ǃKung people

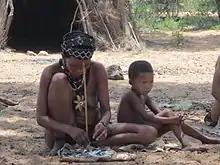
ǃKung woman making jewelry next to a child.

The ǃKung are one of the San peoples who live mostly on the western edge of the Kalahari desert, Ovamboland (northern Namibia and southern Angola), and Botswana. The names "ǃKung" ("ǃXun") and "Ju" are variant words for 'people', preferred by different ǃKung groups. This band level society used traditional methods of hunting and gathering for subsistence up until the 1970s. Today, the great majority of ǃKung people live in the villages of Bantu pastoralists and European ranchers.